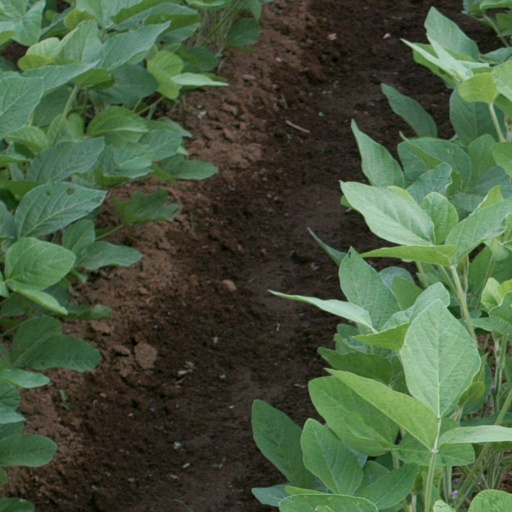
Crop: soybean